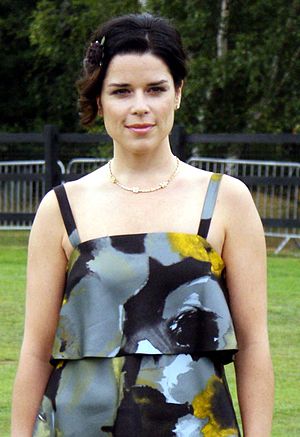
Neve Campbell
Campbell i 2009
Neve Adrianne Campbell er en canadisk filmskuespillerinde, aktiv i amerikansk film.